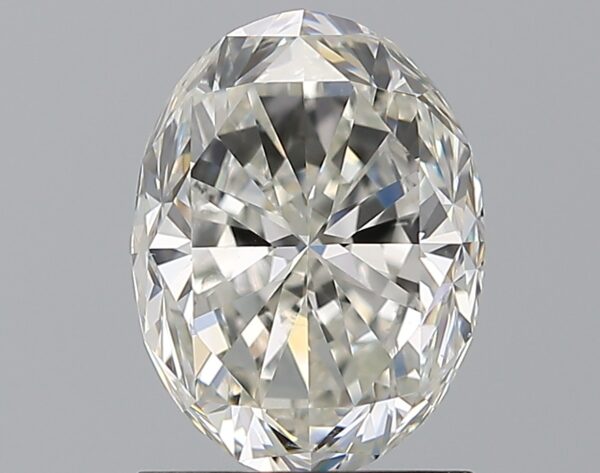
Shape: oval
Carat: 1.7
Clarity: SI1
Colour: I
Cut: FG
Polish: EX
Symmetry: VG
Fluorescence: N
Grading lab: GIA
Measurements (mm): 8.25 x 6.21 x 4.42